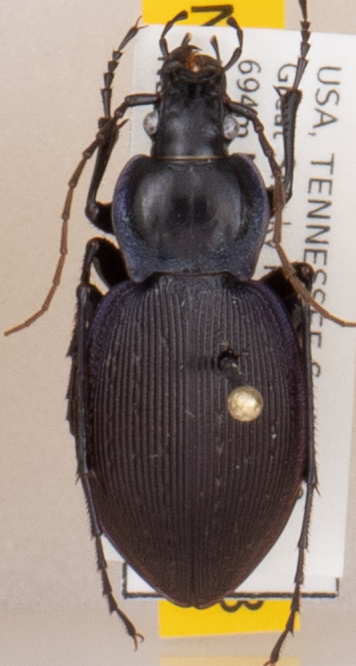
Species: Carabus goryi
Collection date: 2019-09-03
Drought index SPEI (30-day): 0.184
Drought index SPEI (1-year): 2.09
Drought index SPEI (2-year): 2.09